Jacob Rader Marcus

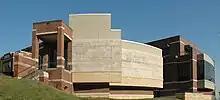
The Jacob Rader Marcus Center of the American Jewish Archives

–14 November 1995) was a scholar of Jewish history and a Reform rabbi.